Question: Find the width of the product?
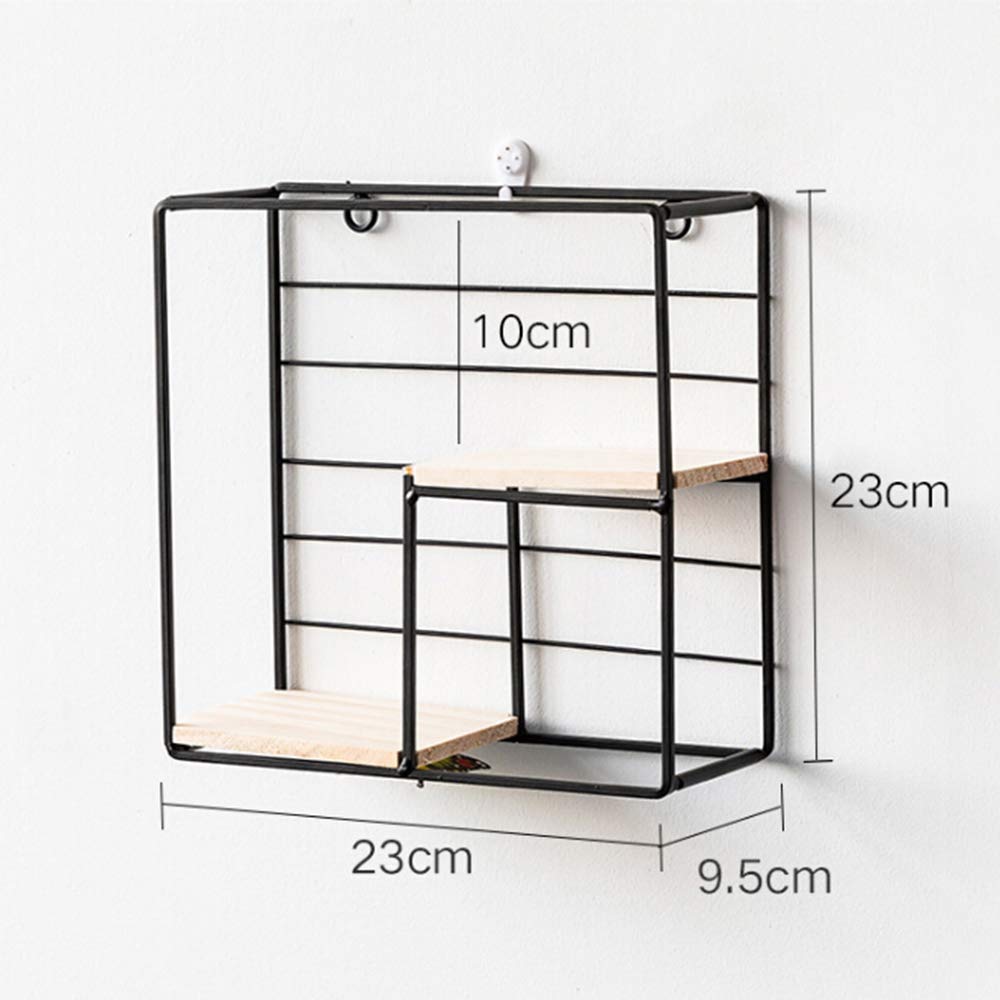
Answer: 23.0 centimetre